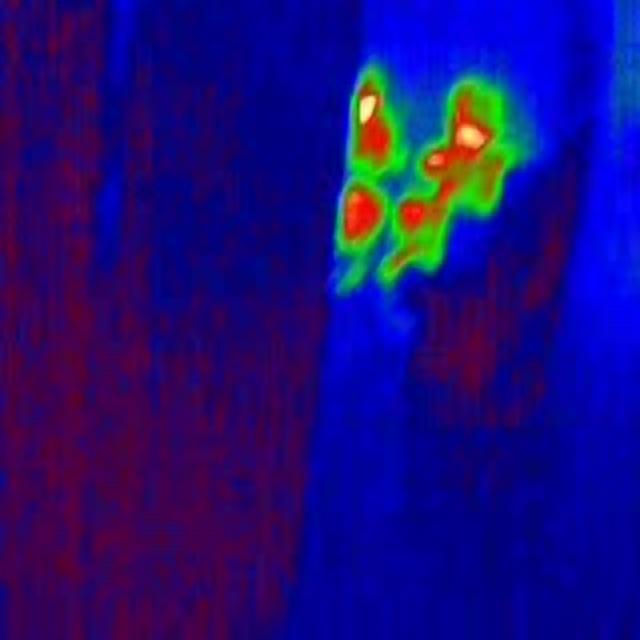
Detected objects:
label: person
label: person